Napatree Point

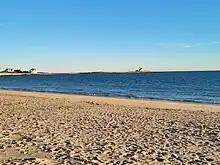
Photo taken from the south side of the Napatree Point peninsula facing southeast. In the far distance is the historic Watch Hill Lighthouse (sole white building located on right half of photograph).

The Hurricane of 1938 caught New England by surprise. Forty-two people were in their Fort Road homes on Napatree when the hurricane struck, and 15 died. The storm demolished all the homes built on Napatree as well as one of the Fort Mansfield gun emplacements. It created several breaches in the spit. The first of these breachways was near the current beach club bathhouses. At least three more broke the connection between Sandy Point and Napatree Point, severing it from the mainland. Sandy Point is now an island in Little Narragansett Bay. Erosion by the sea has caused the Napatree beach line to retreat some 200 feet since the mid-1930s.